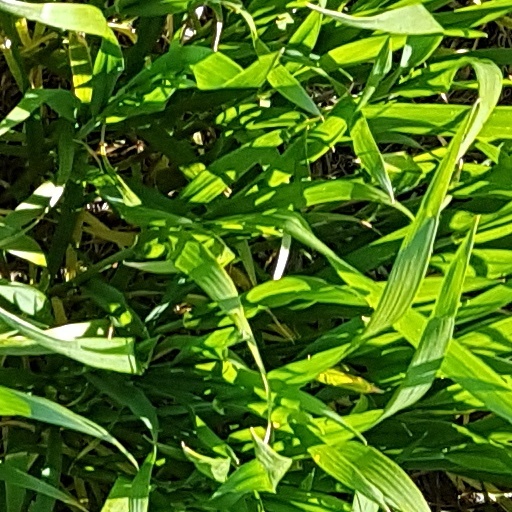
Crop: wheat